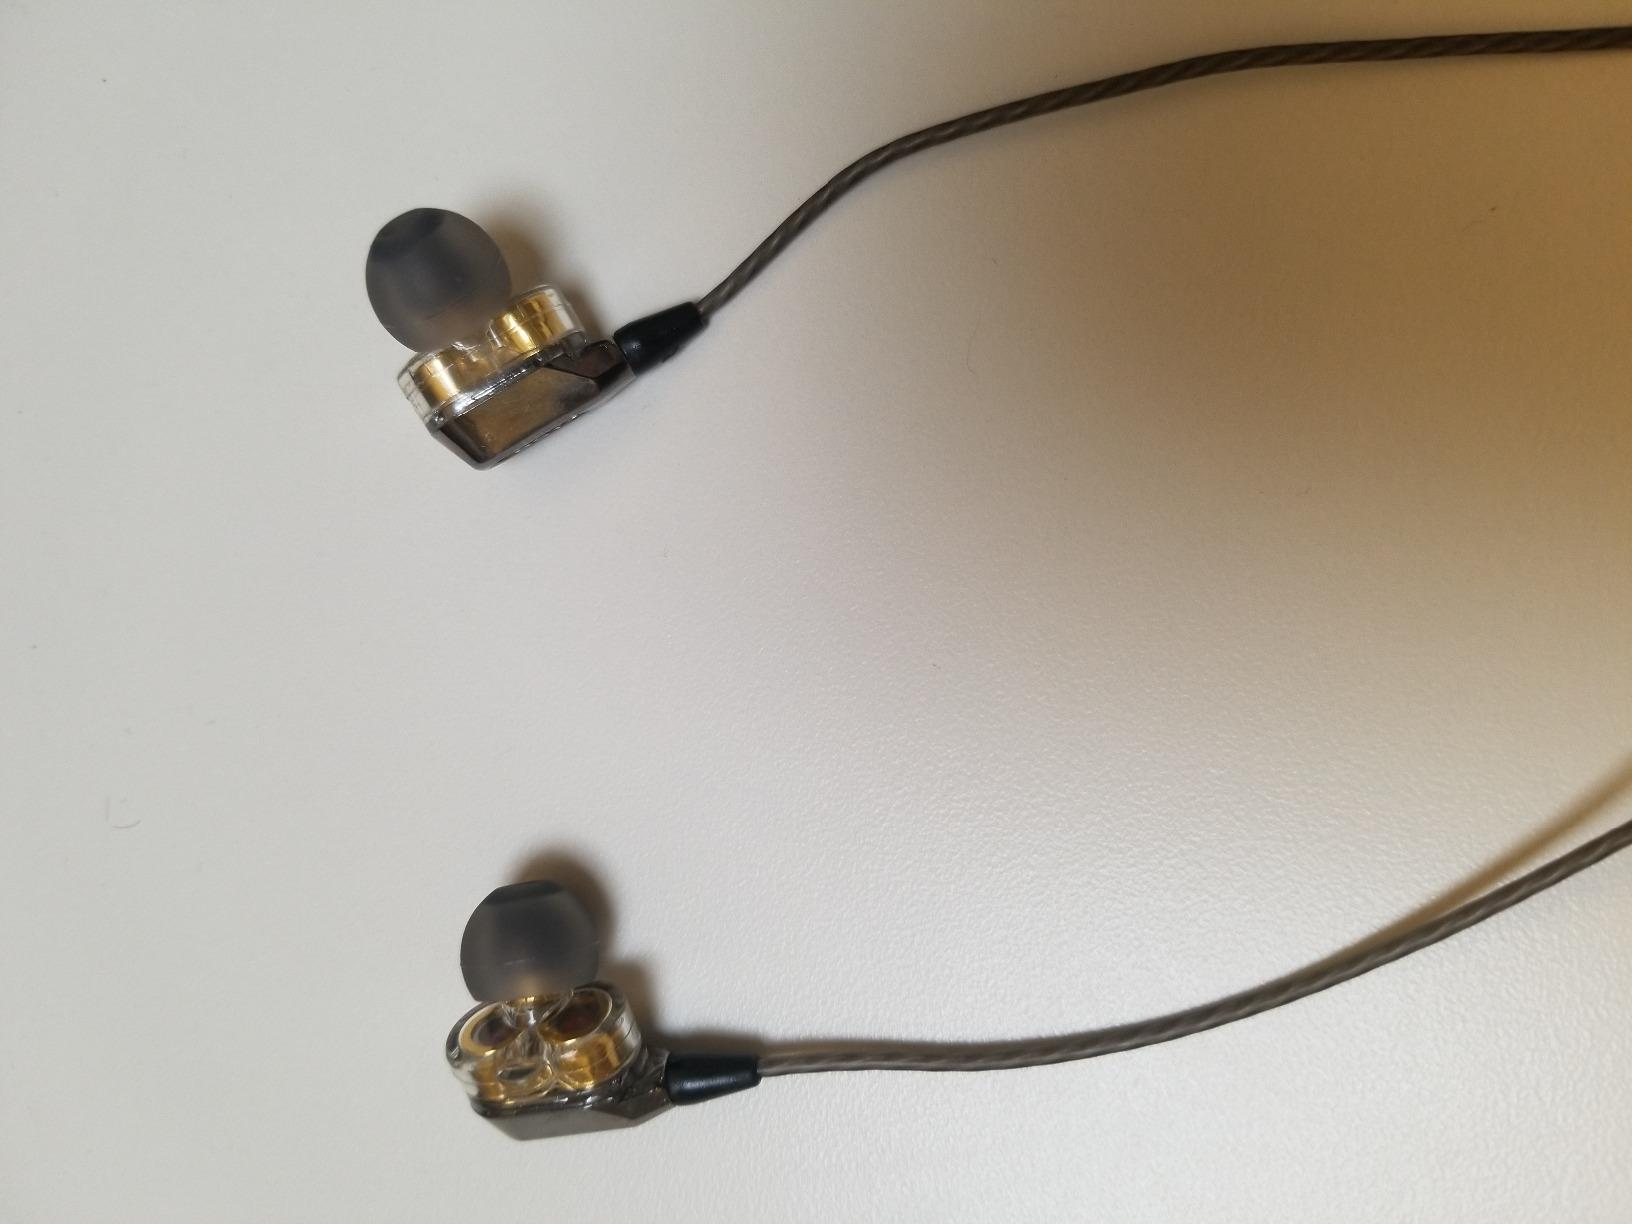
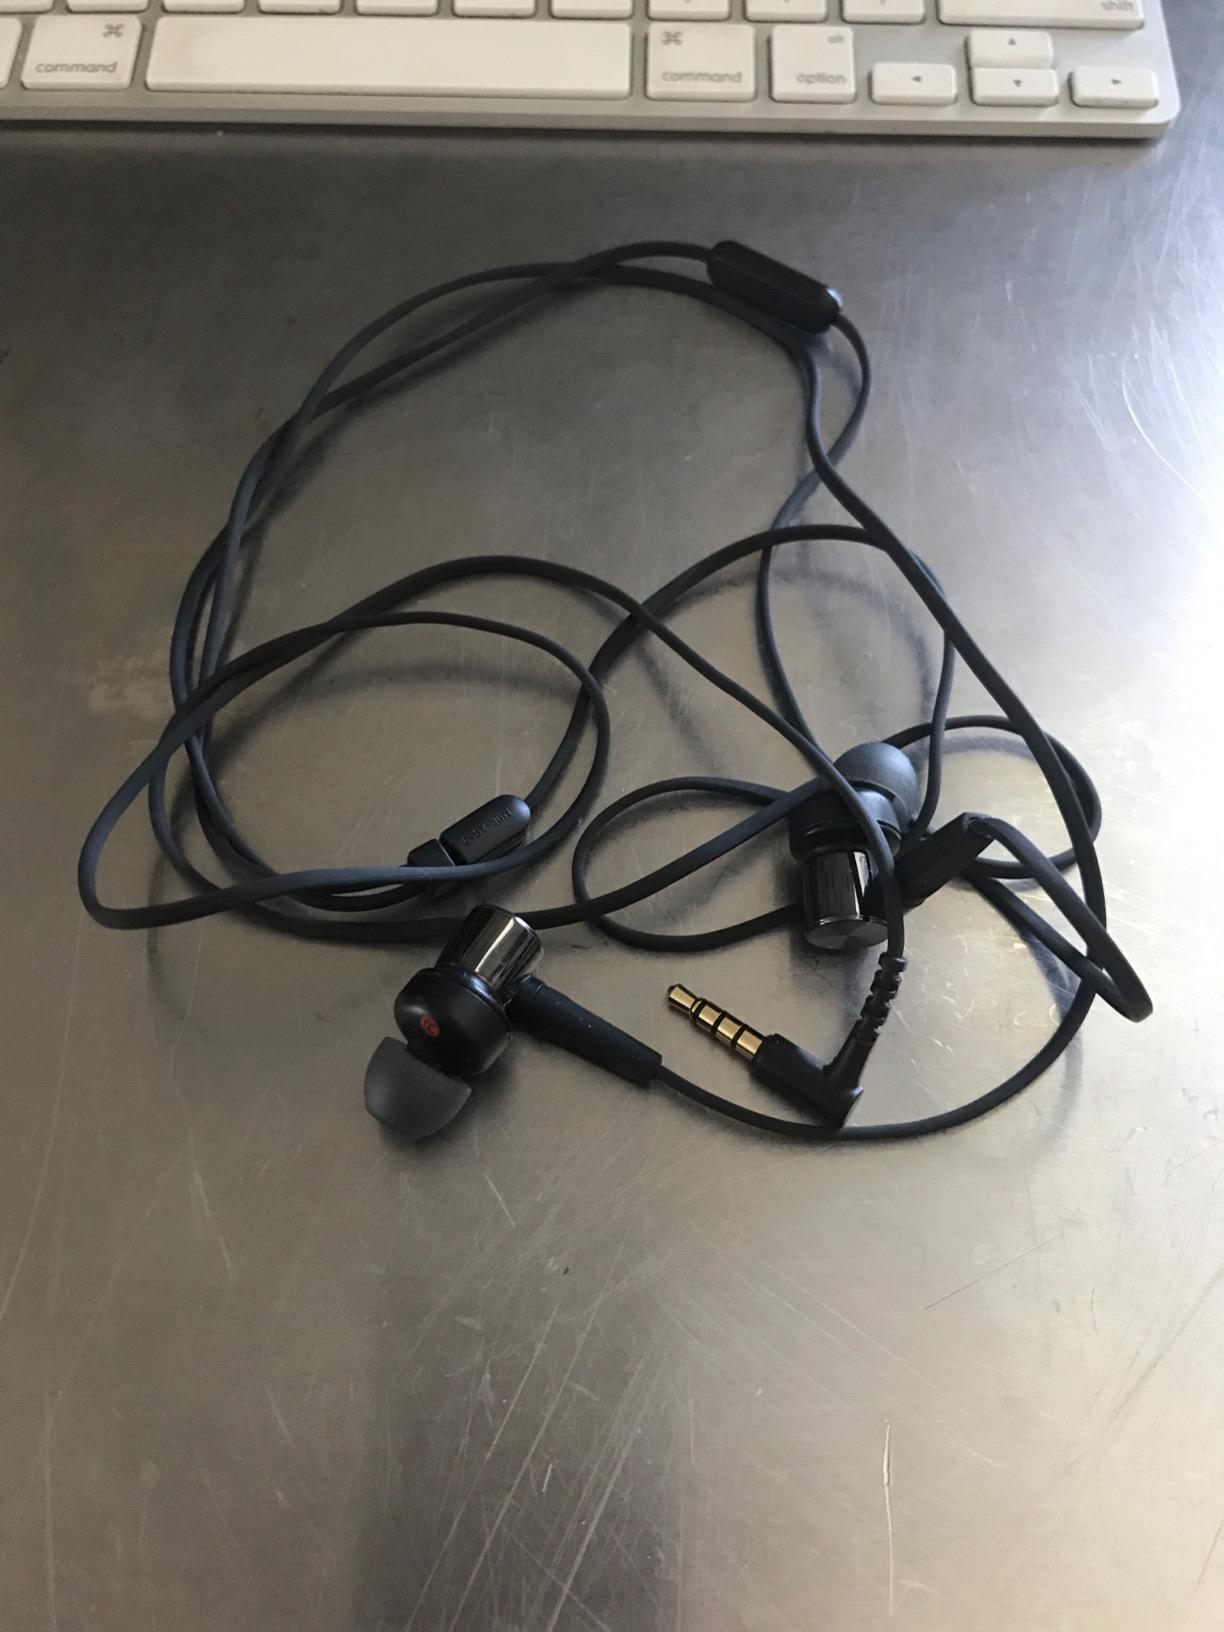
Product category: headphones
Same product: no